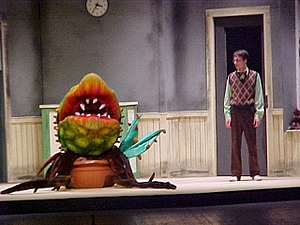
Little Shop of Horrors (musical)
Fra opsætningen af ittle Shop of Horrors på amerikansk high school
Little Shop of Horrors er en musical med musik af Alan Menken og tekster af Howard Ashman, om den nørdede blomsterbutiksassistent Seymour der fremavler en blodtørstig, kødædende og snakkende plante. Musicalen er baseret på lav-budget filmen The Little Shop of Horrors fra 1960 af Roger Corman.